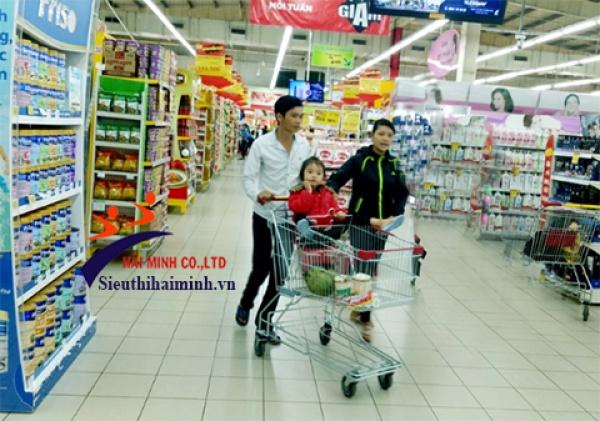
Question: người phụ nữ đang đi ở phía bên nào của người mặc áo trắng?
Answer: bên trái